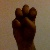
The image shows a hand gesture representing the letter 'E' in Indian Sign Language.